The Horn of Roland

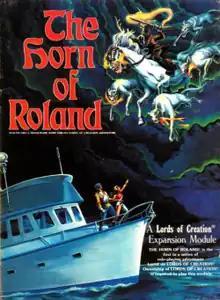
Cover art by Dave Billman, 1984

The Horn of Roland is an adventure published by Avalon Hill in 1984 for the multi-genre role-playing game "Lords of Creation".